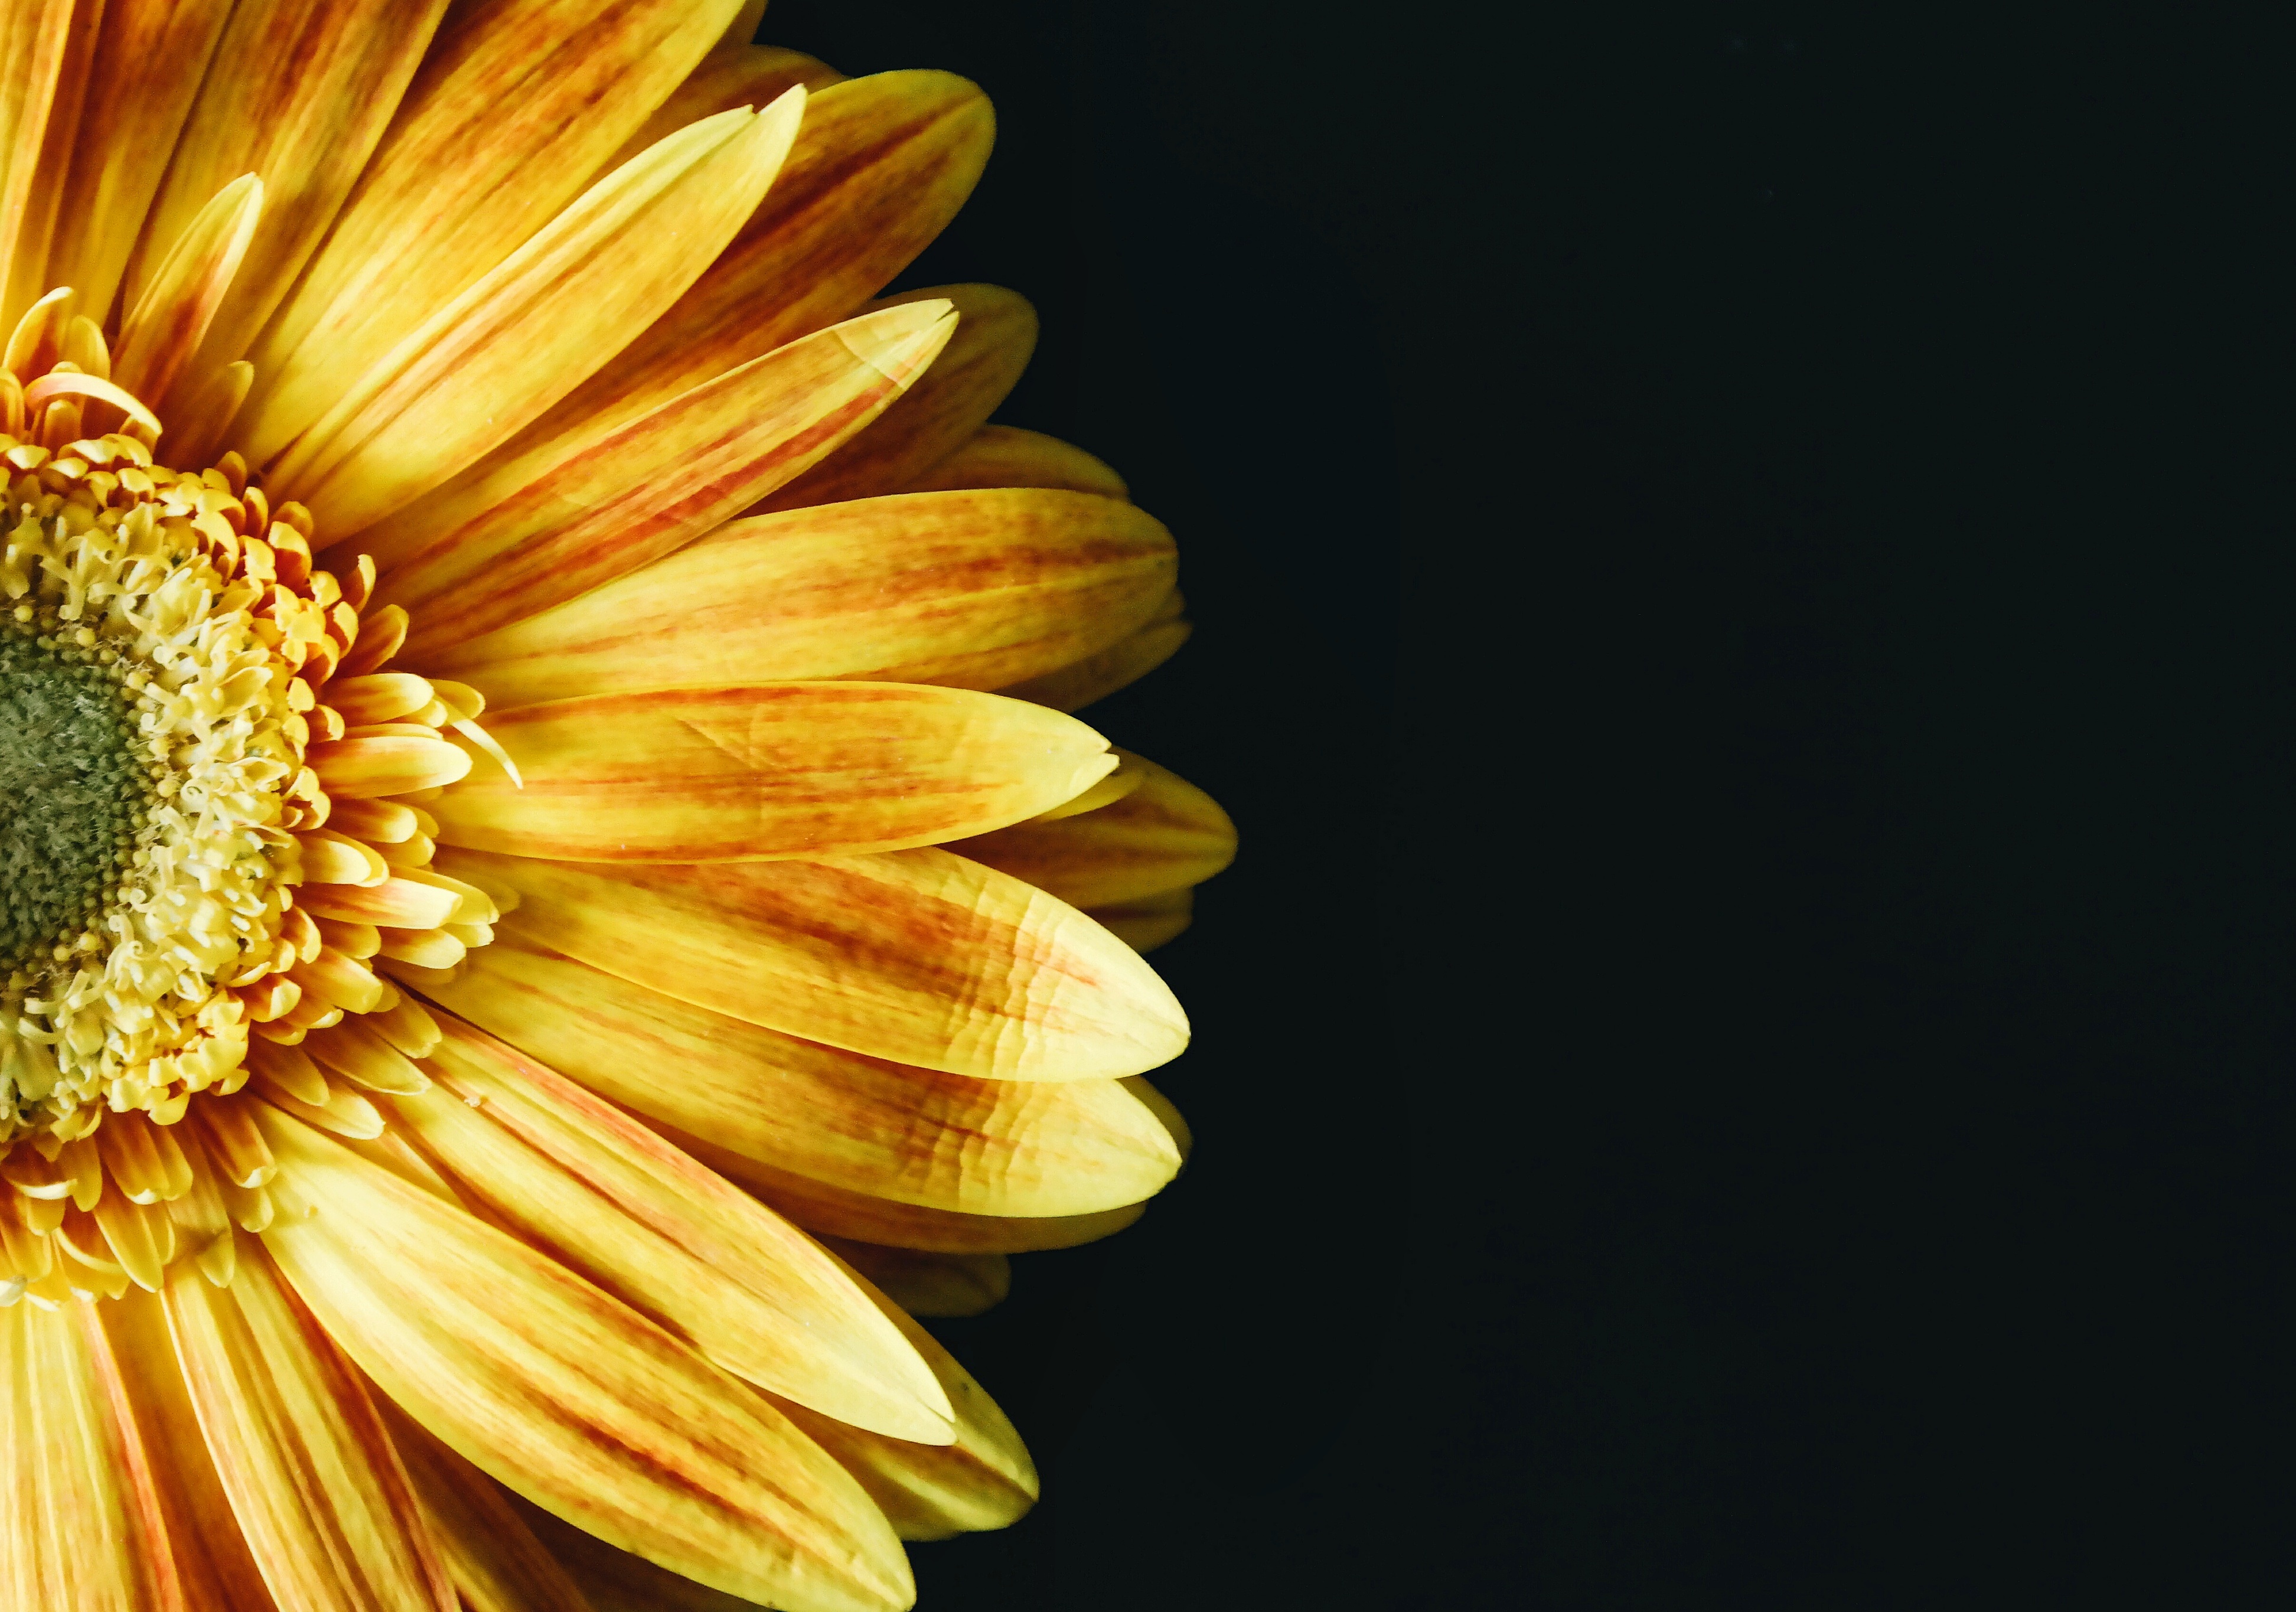
plant, photography, flower, petal, yellow, flora, sunflower, close up, gerbera, macro photography, flowering plant, daisy family, plant stem, land plant